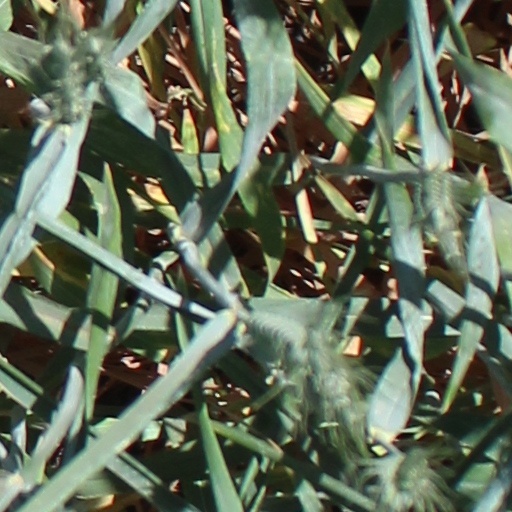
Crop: wheat